Bab Gharbi

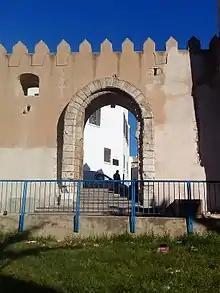
Bab Gharbi

Bab Gharbi or the Western Gate in Arabic (الباب الغربي) is one of the gates of the medina of Sfax. It is located in middle of the western front of the medina fence, next to Cheikh Mansour Hajr Rabat (which became a Primary School). It opens on Picville neighborhood, through the 18th of January Avenue.